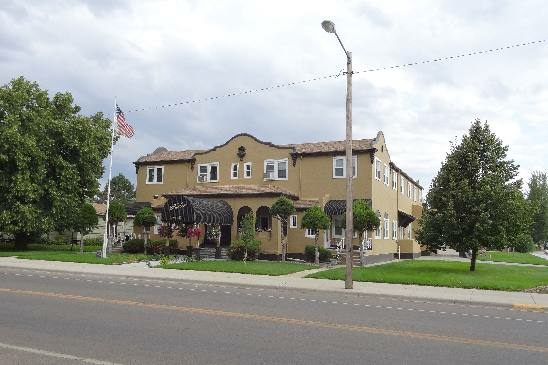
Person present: No